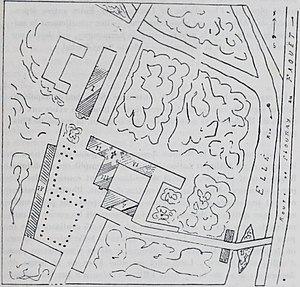
Plan des haras de Langonnet. En hachuré les bâtiments qui étaient occupés par les haras (en I le logement des palefreniers, en II le magasin aux fourrages, en III l'église transformée en manège, en IV les écuries)
Langonnet [lɑ̃ɡɔnɛt] est une commune du département du Morbihan, dans la région Bretagne, en France. Elle englobe l'ancienne trève de La Trinité-Langonnet.
L'abbaye Notre-Dame de Langonnet, devenue le haras de Langonnet entre 1807 et 1857, est une ancienne abbaye cistercienne qui dépendait du diocèse de Quimper. Elle se situe dans le doyenné de Gourin au sud-est du bourg de Langonnet, sur la route de Plouray. Elle relève désormais de la Congrégation du Saint-Esprit. Elle a été inscrite monument historique par arrêté du 25 septembre 1928. Sa salle capitulaire, de style ogival, date du XIIIᵉ siècle.